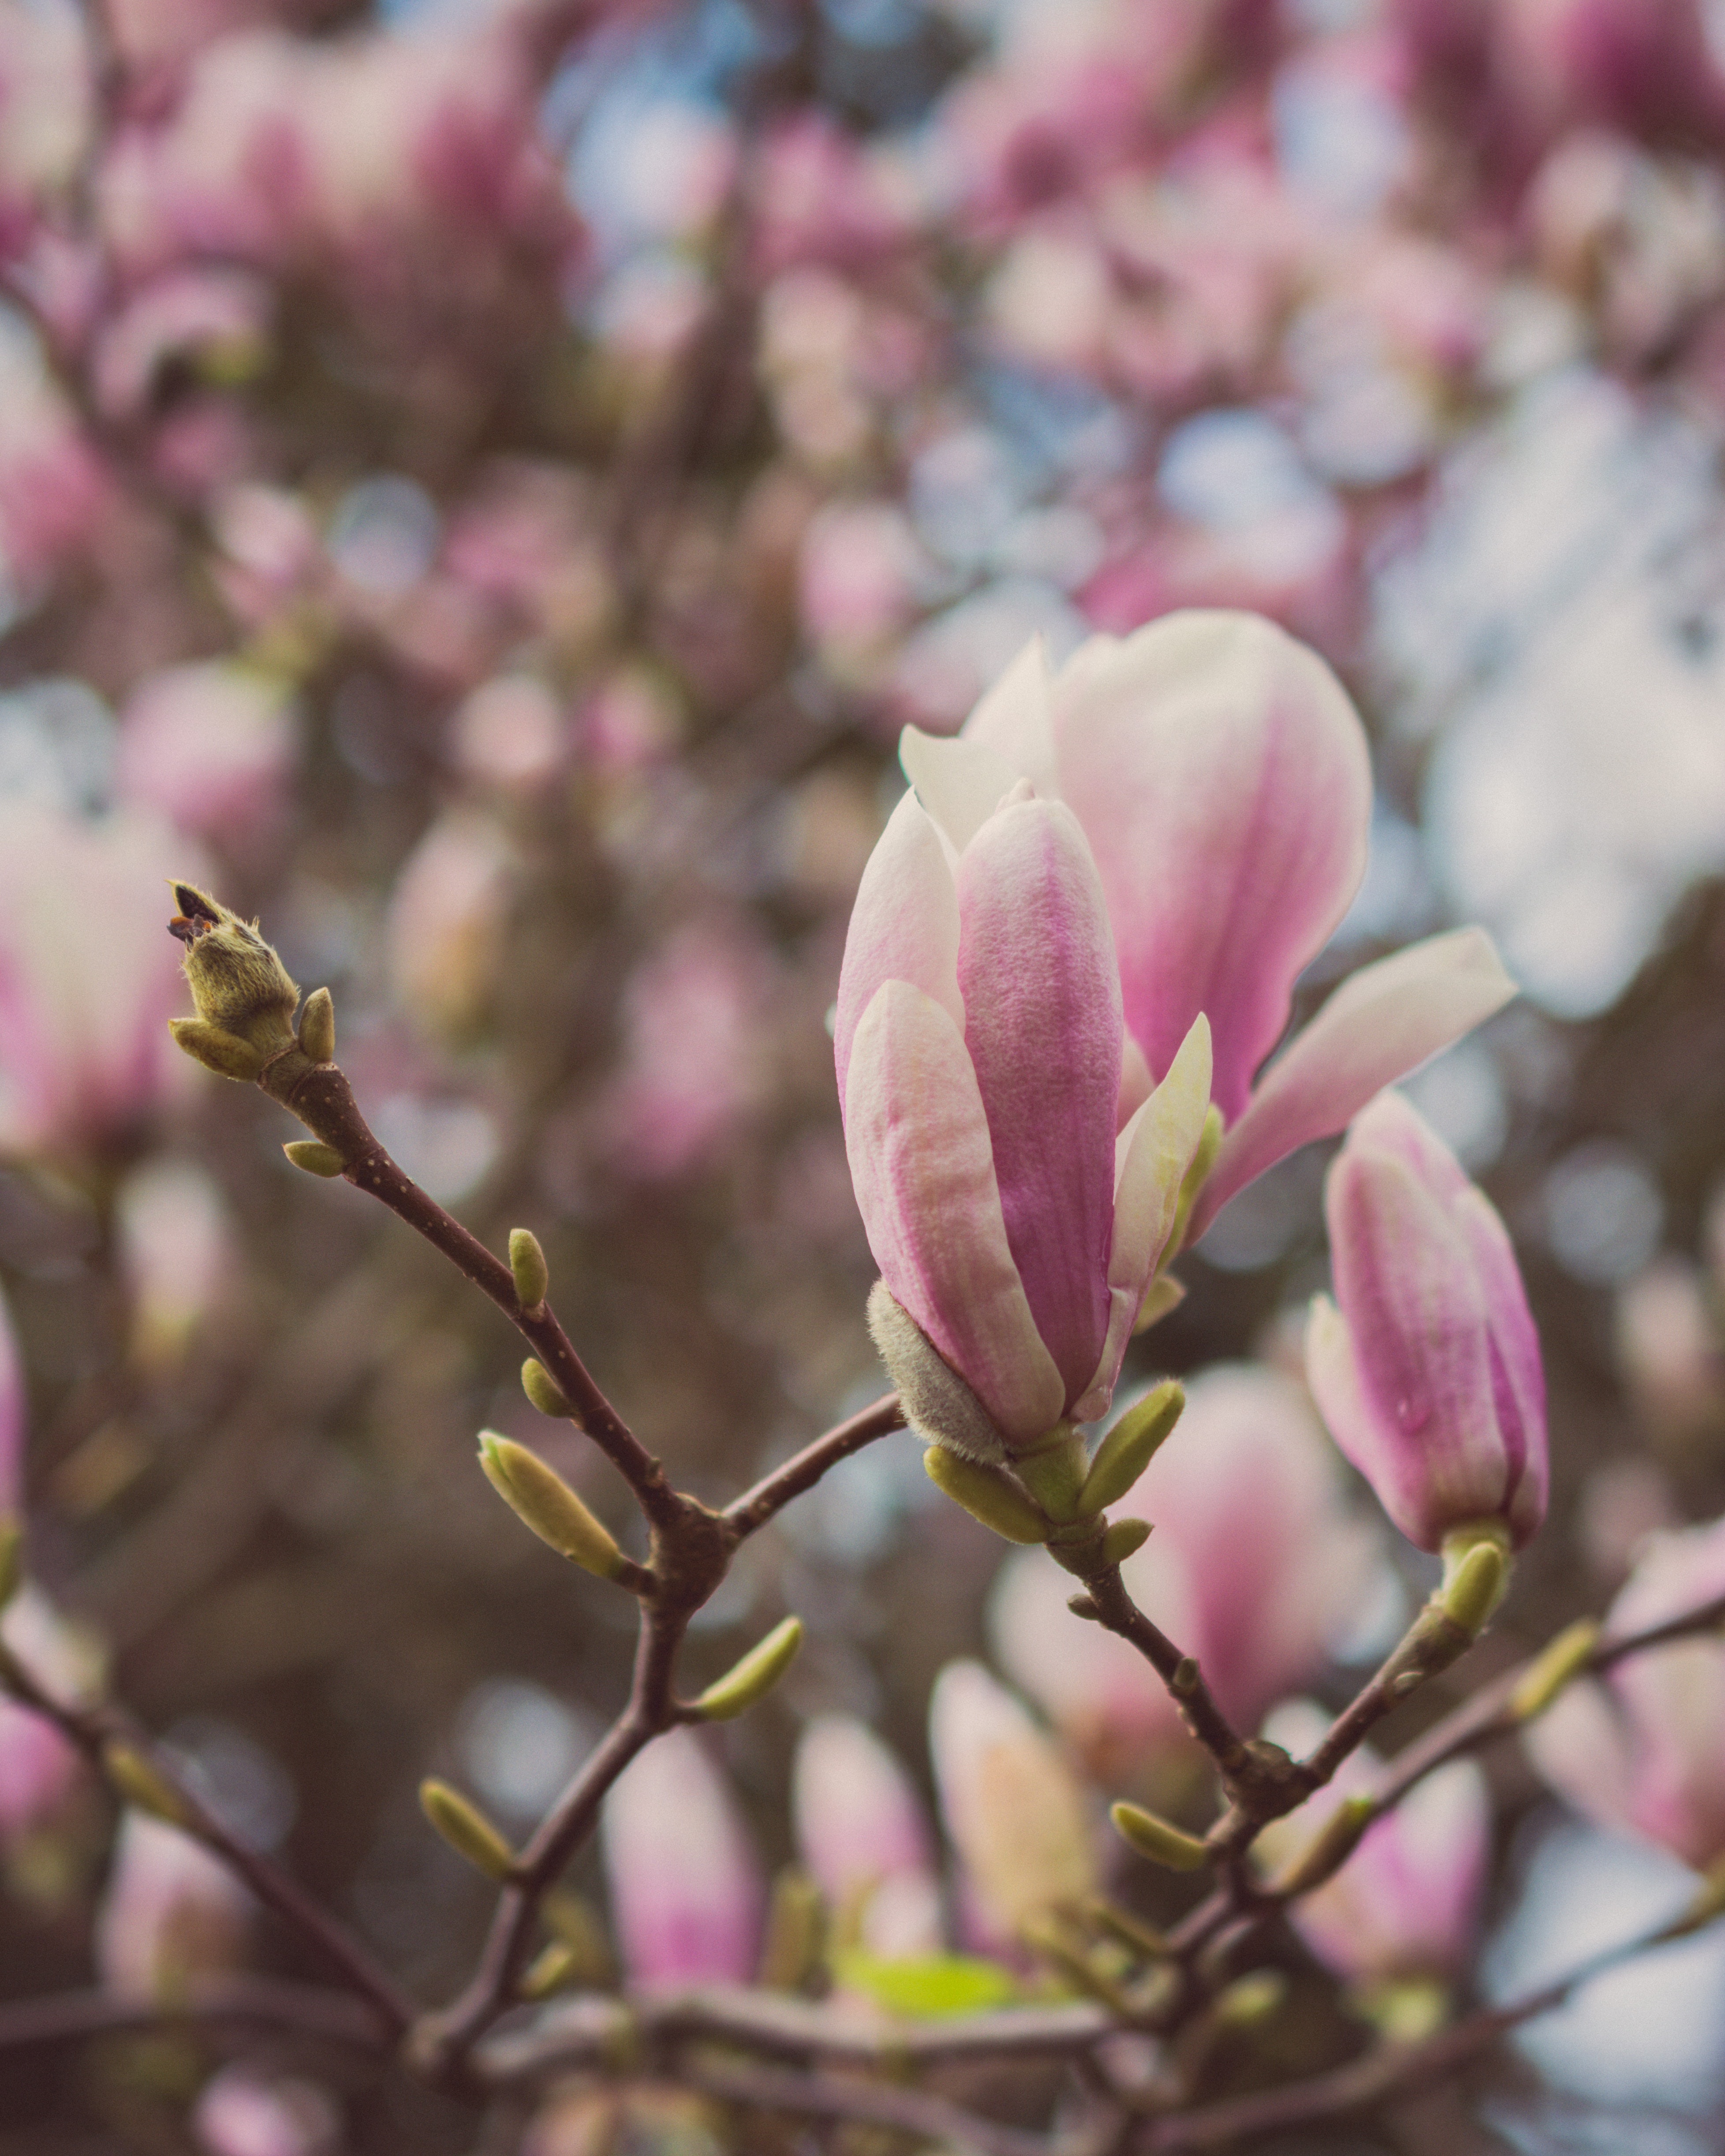
flower, flowering plant, spring, plant, pink, bud, petal, branch, botany, Chinese magnolia, magnolia, tree, blossom, magnolia family, twig, wildflower